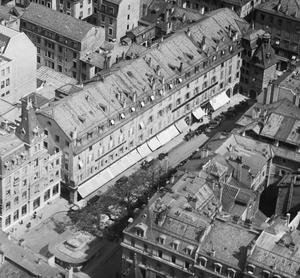
La place du Molard est une place de la ville de Genève en Suisse. C’était historiquement le principal port et le centre économique au XVIᵉ siècle.